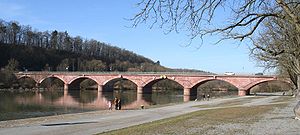
Marktheidenfeld / Geografi
Den gamle Mainbro
Marktheidenfelder en by i Landkreis Main-Spessart i regierungsbezirk Unterfranken i den tyske delstat Bayern. Den er en del af Verwaltungsgemeinschaft Marktheidenfeld.